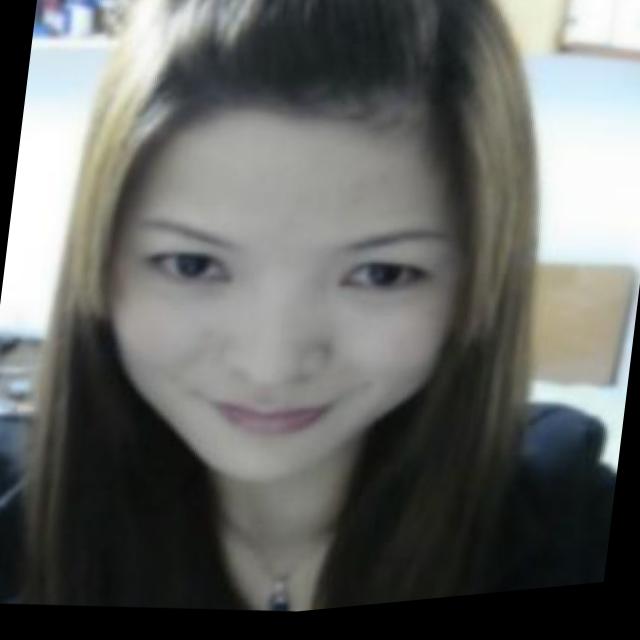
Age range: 21-44